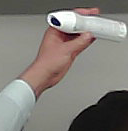
Product: rexona_spray